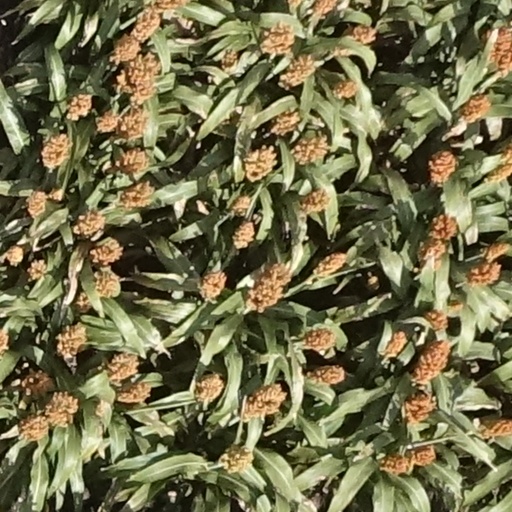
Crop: sorghum